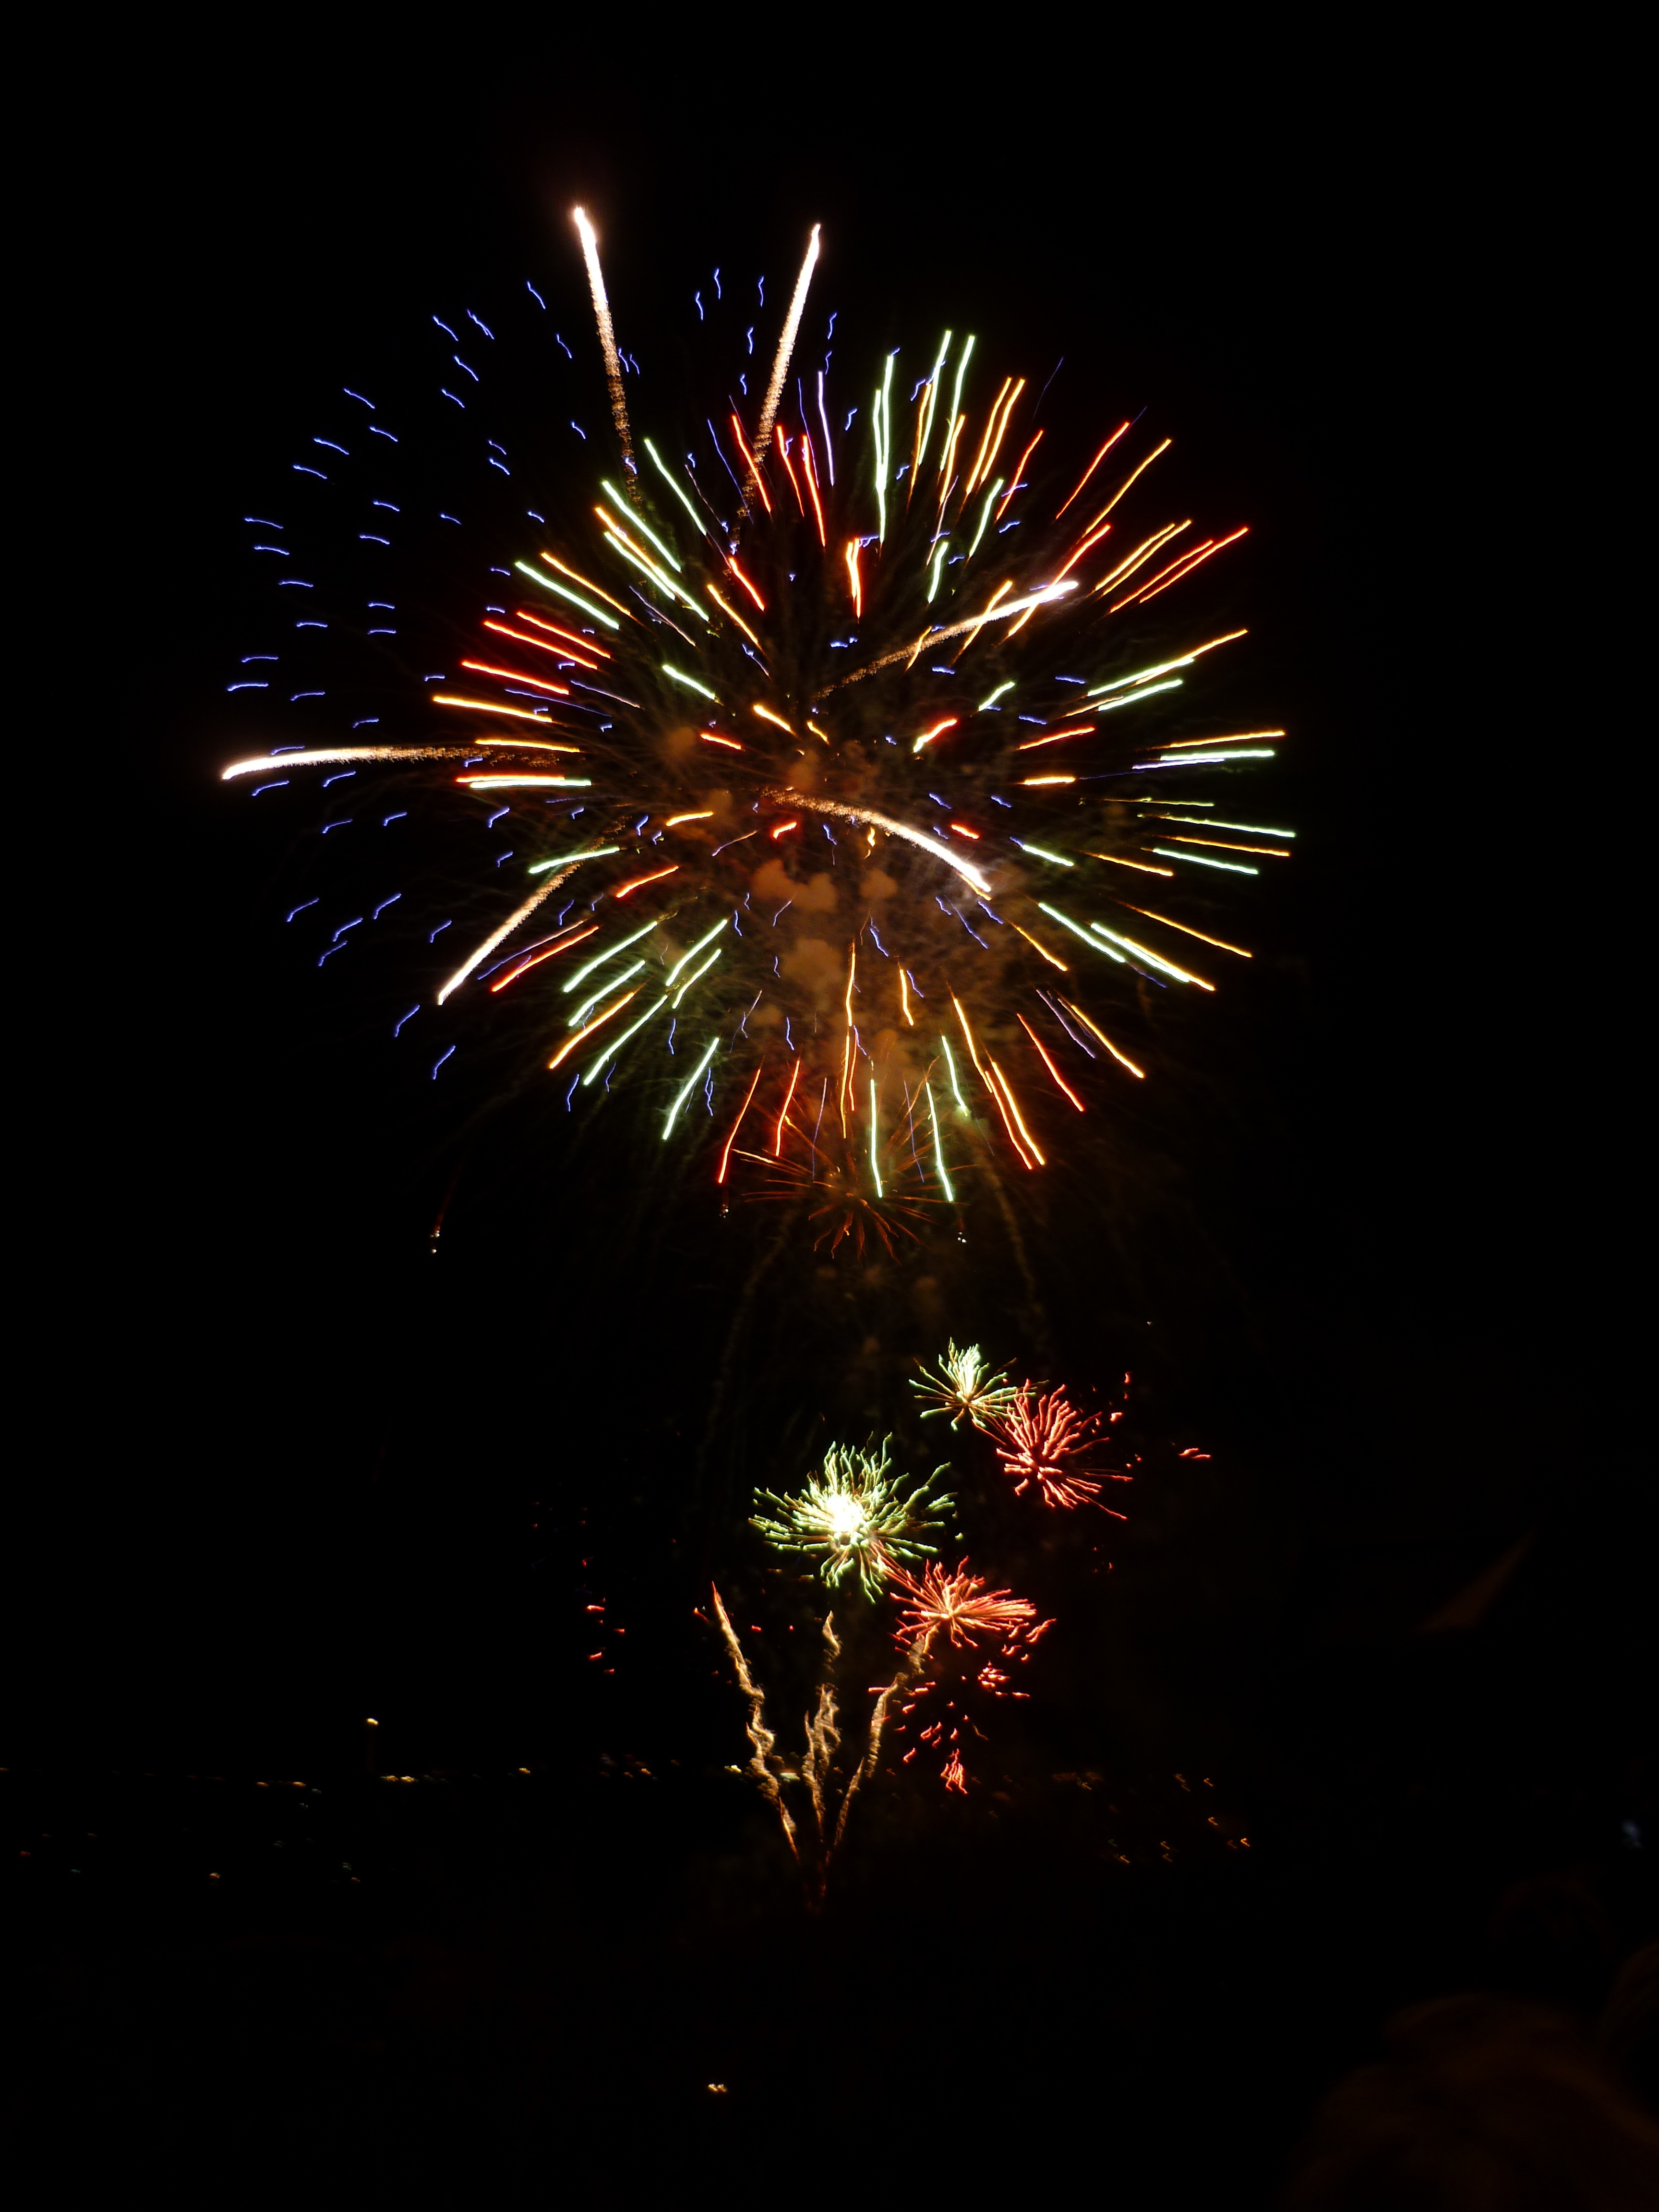
recreation, fire, fireworks, biarritz, event, outdoor recreation